Elicia Maine

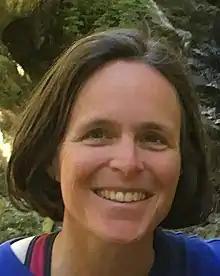
Maine in 2017

Elicia Maine is a Canadian academic. She was the founding educational coordinator for New Ventures BC, and the founding Academic Director of Invention to Innovation (i2I), an award-winning graduate program in science & technology commercialization offered in traditional and online formats. Within Simon Fraser University's Beedie School of Business, she serves as Associate Vice President, Knowledge Mobilization & Innovation, providing oversight of SFU Innovates.